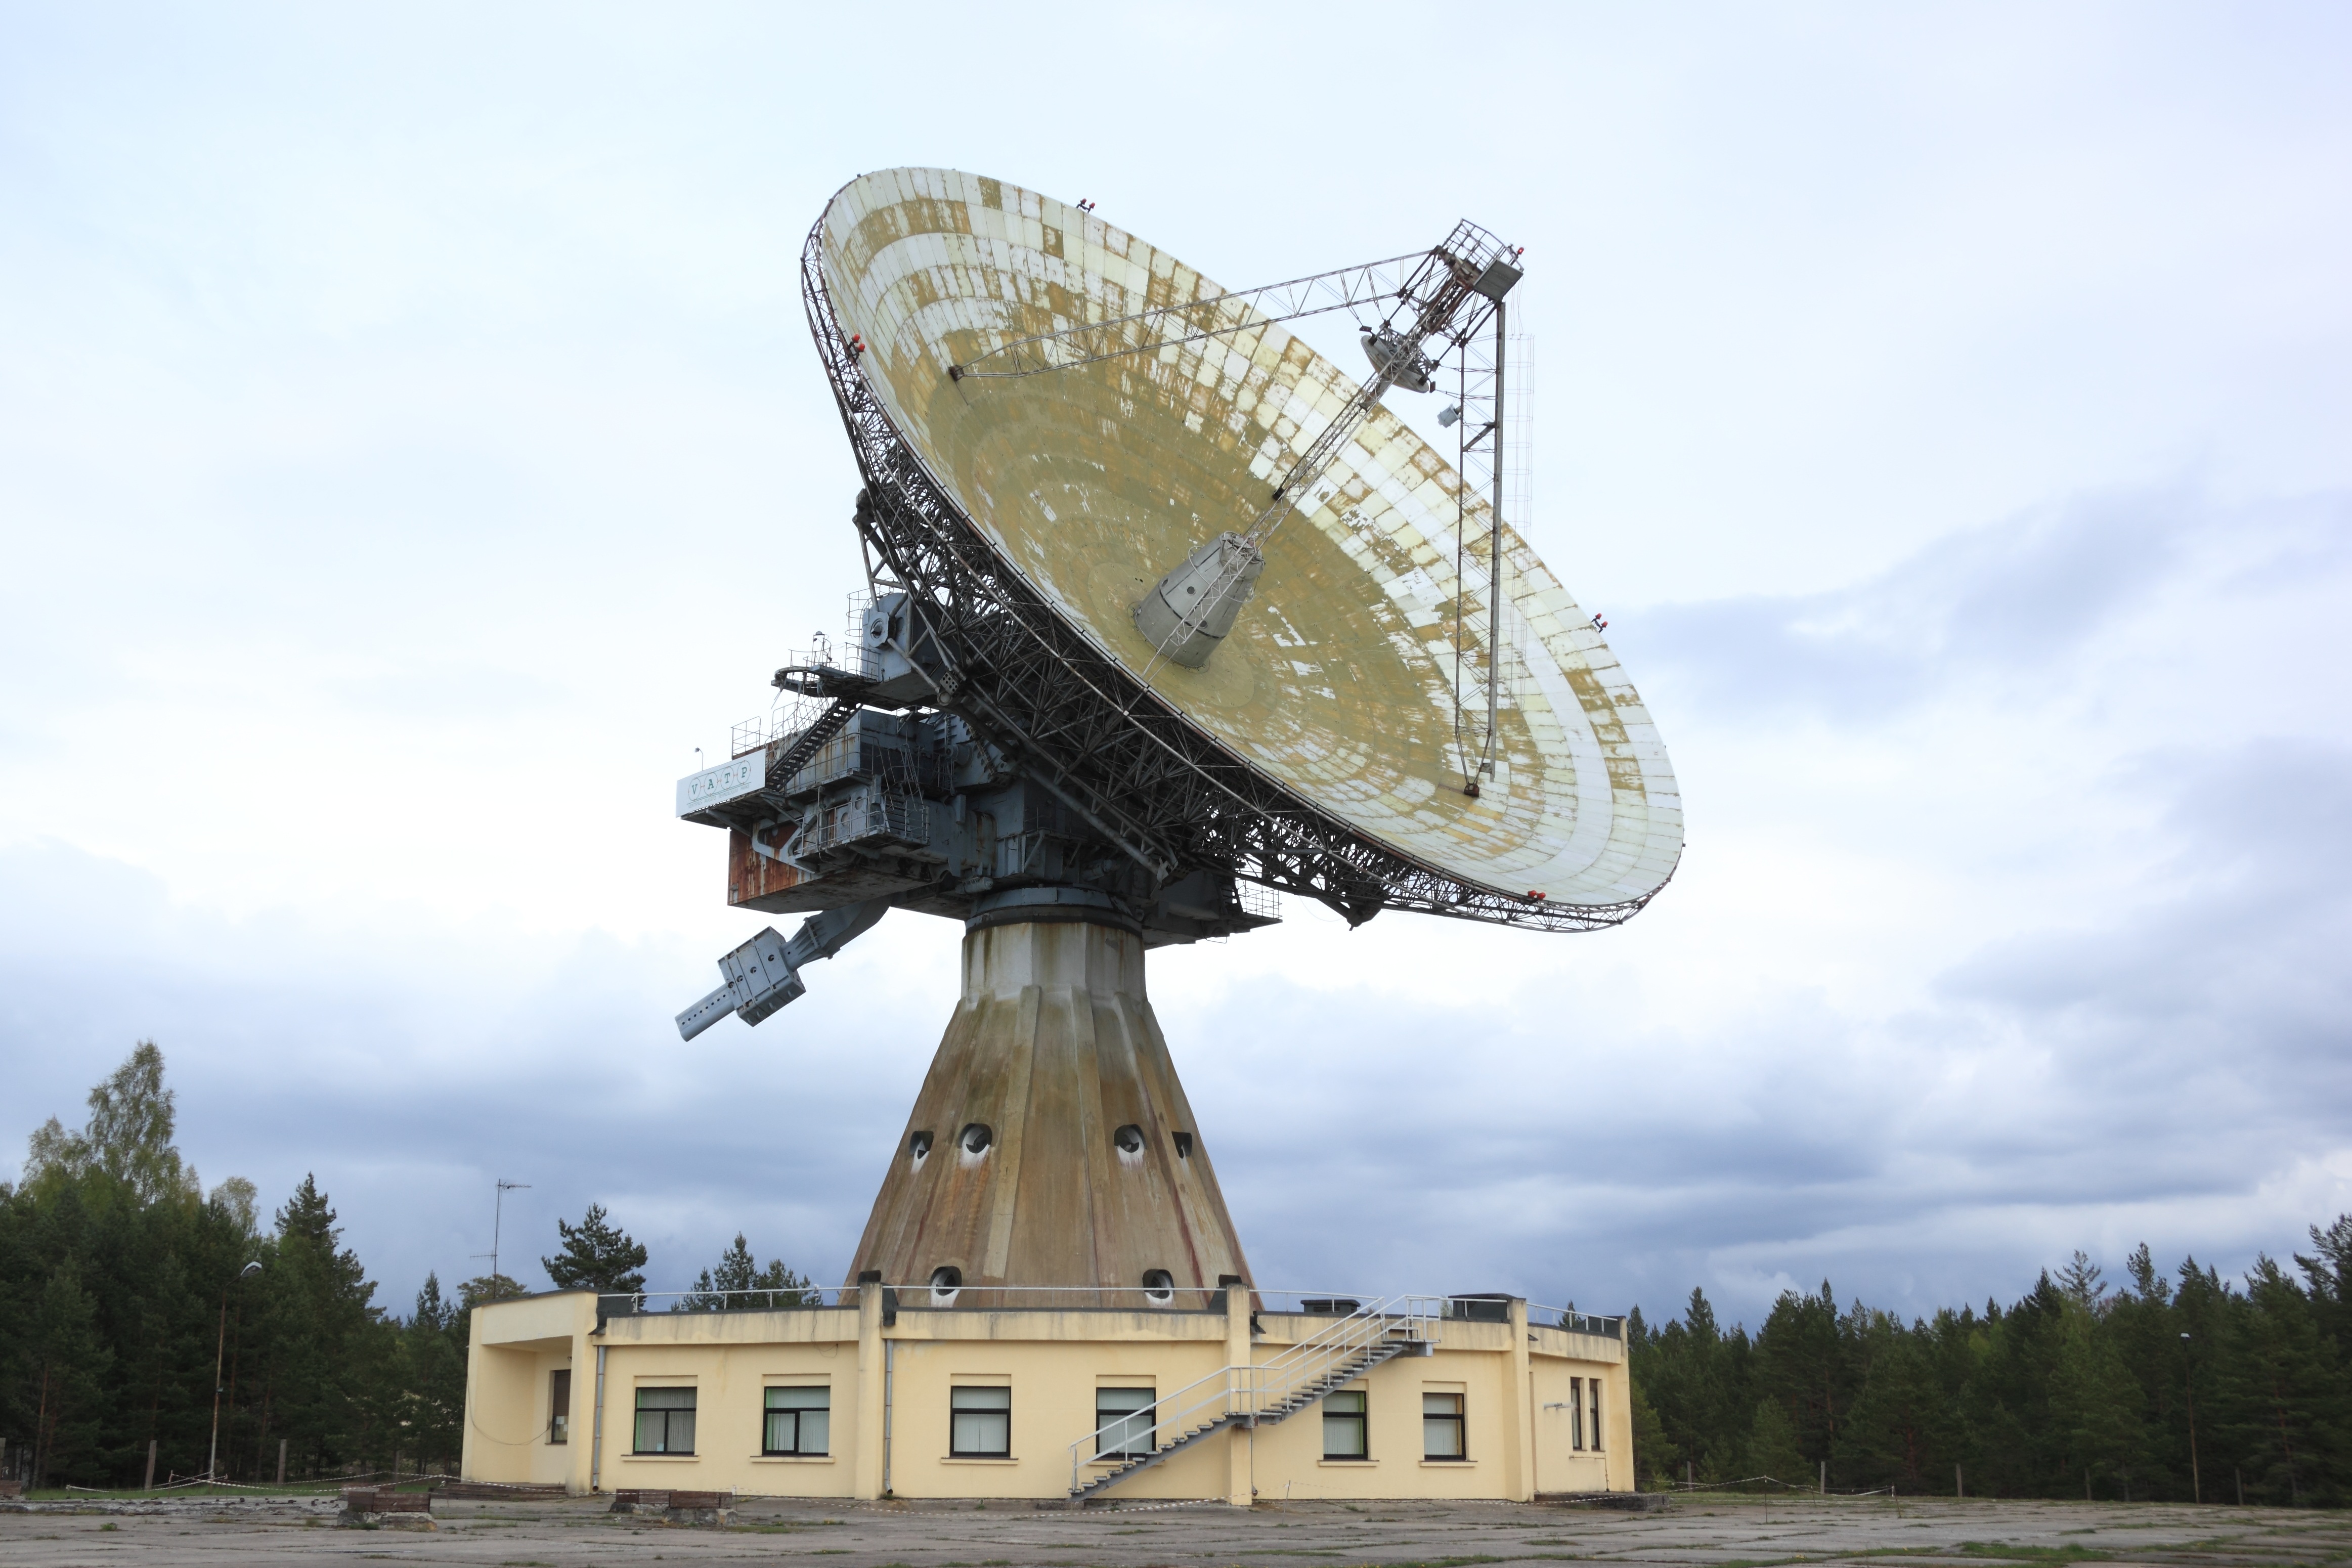
monument, antenna, telescope, dish, instrument, landmark, radio, observatory, research, sculpture, astronomy, ussr, soviet, receiver, scientific, radio telescope, latvia, irbene, 32m